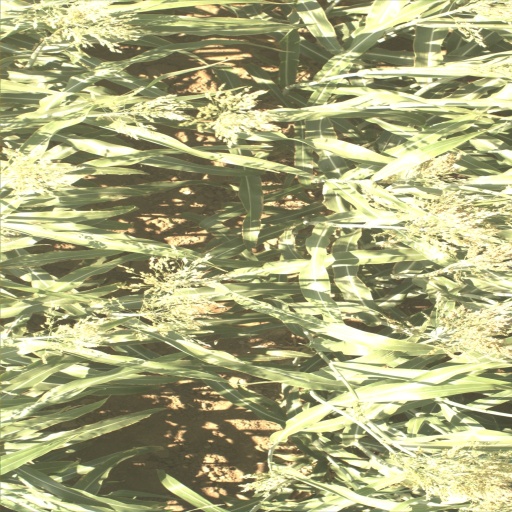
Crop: sorghum